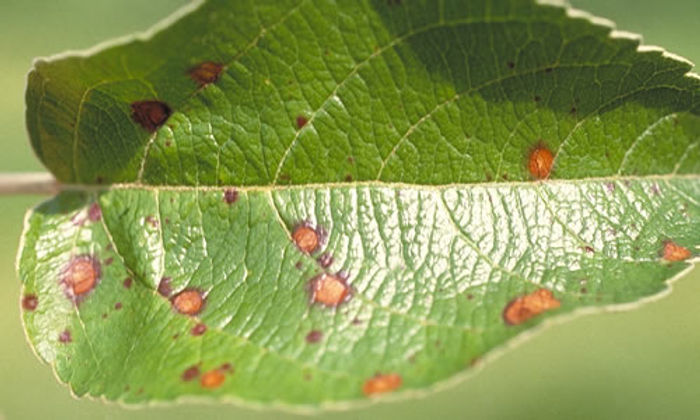
Plant: Cherry
Disease: cherry leaf spot